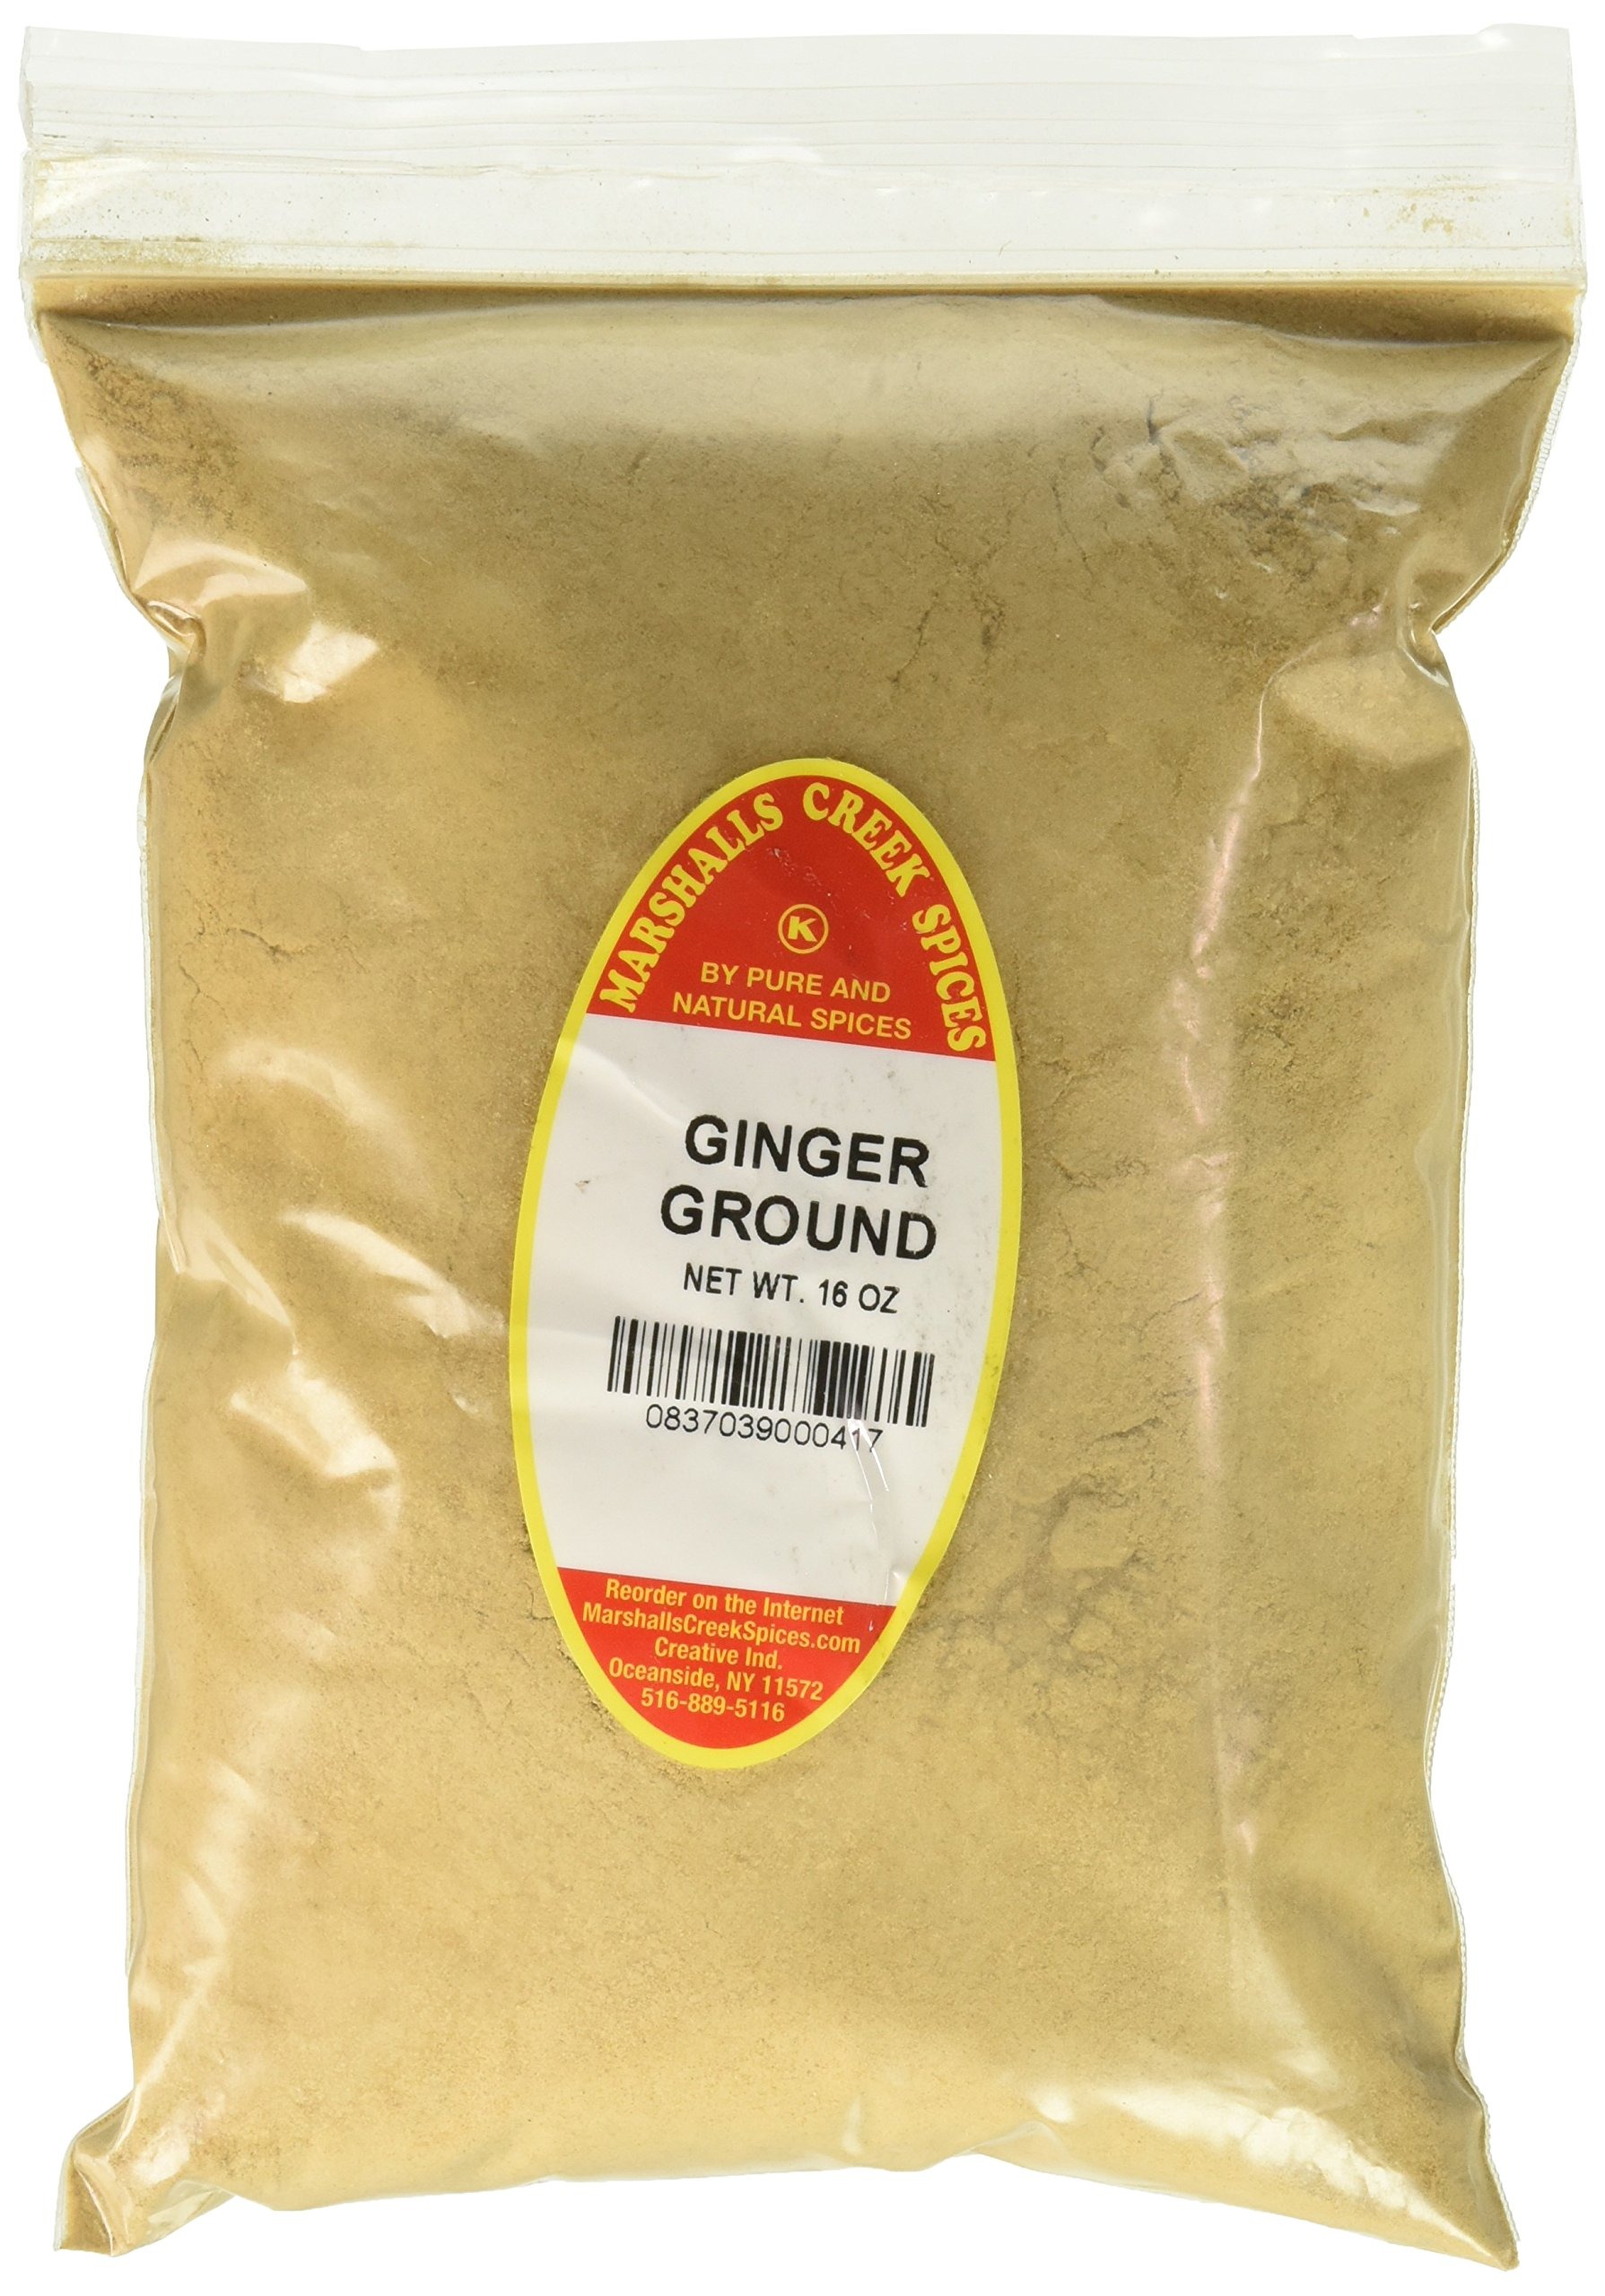
Item Name: Marshall’s Creek Spices GINGER GROUND XL REFILL - FRESHLY PACKED IN FOOD GRADE HEAT SEALED POUCHES by Marshall's Creek Spices, 16 Ounce
Bullet Point 1: Marshalls Creek Spices buys in small quantities and packs weekly providing the freshest spices possible. Fresher spices means more flavor and a longer shelf life.
Bullet Point 2: No Fillers
Bullet Point 3: No MSG
Bullet Point 4: All Natural
Value: 16.0
Unit: ounce

Price: 19.485